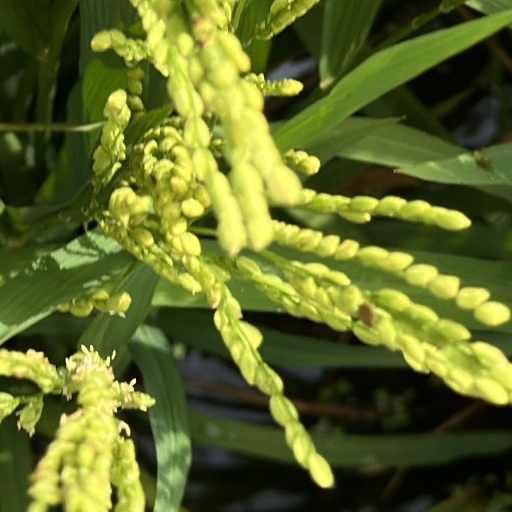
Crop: rice